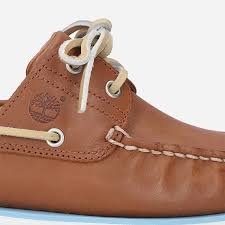
Label: Boat